Baku

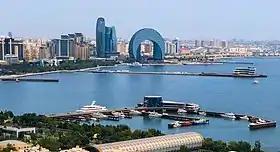
The Crescent Development project

The religion with the largest community of followers is Islam. The majority of the Muslims are Shia Muslims, and the Republic of Azerbaijan has the second-highest Shia population percentage in the world, after Iran. The city's notable mosques include Juma Mosque, Bibi-Heybat Mosque, Muhammad Mosque and Taza Pir Mosque.